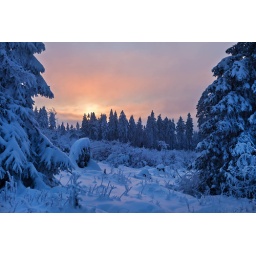
winter forest in Harz mountains